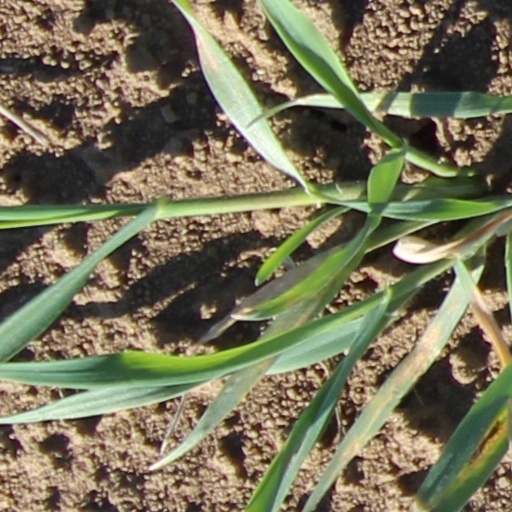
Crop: wheat